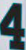
Number: 4